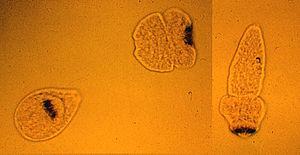
Echinococcus multilocularis est un cestode très proche d'Echinococcus granulosus. Il est classé dans l'embranchement des Plathelminthes, classe des Cestodes, ordre des Cyclophyllidea, famille des Taenidés. Son cycle de vie s'effectue au travers de deux hôtes.